Kavya Shetty

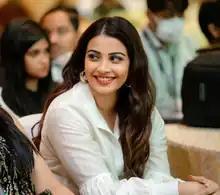
Shetty in 2021

Kavya Shetty is an Indian actress and model who primarily appears in Kannada films. Shetty made her acting debut in 2013 with the Kannada film "Nam Duniya Nam Style". She has since received commercial success with "Ishtakamya" (2016), "Zoom" (2016), "Siliconn City" (2017) and "Bro Daddy" (2022).